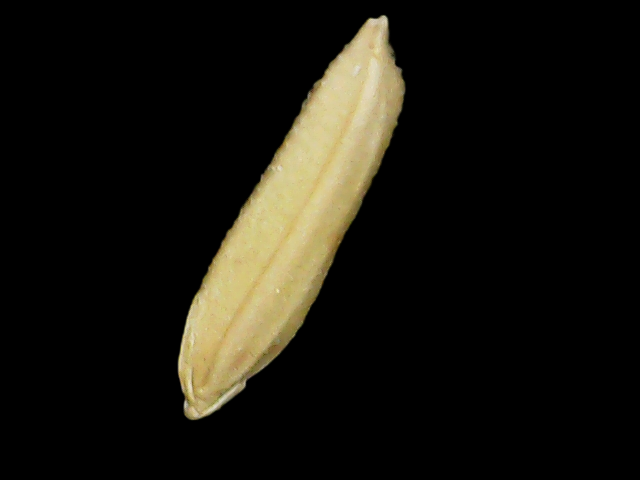
Rice variety: Binadhan19